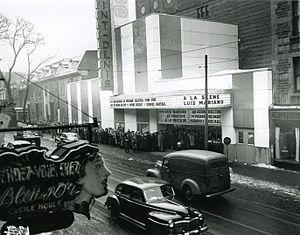
Le Théâtre St-Denis dans les années 50
Le Théâtre St-Denis est l'une des plus importantes salles de spectacle de Montréal. Située dans le Quartier latin, elle a été inaugurée le 4 mars 1916. Elle comprend deux grandes salles. De nombreux spectacles de différents genres y sont présentés chaque année : humour, chanson, comédie musicale, théâtre, etc.